Moritz Malcharek

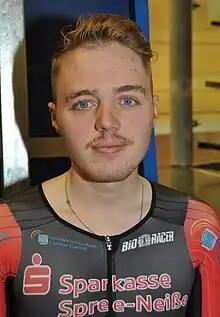
Malcharek in 2018

Moritz Malcharek (born 29 July 1997) is a German road and track cyclist, who currently rides for UCI Continental team . Representing Germany at international competitions, Malcharek competed at the 2016 UEC European Track Championships in the scratch event.